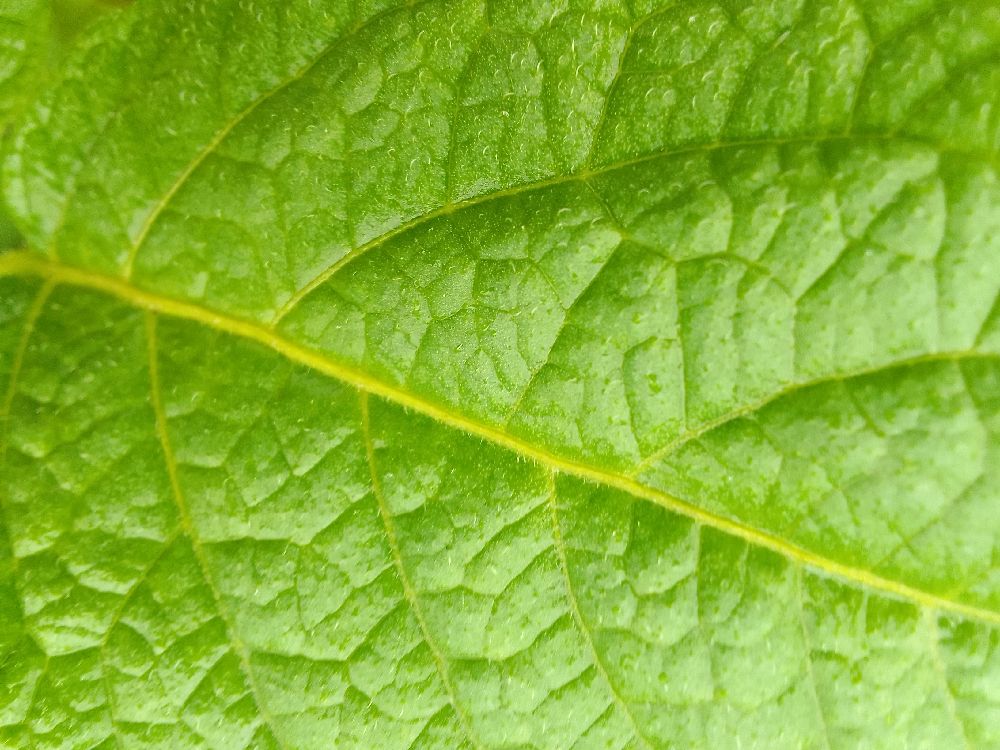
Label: Healthy